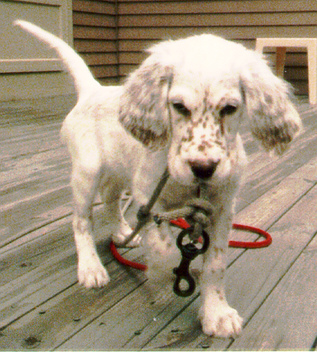
Animal: dog
Breed: english_setter